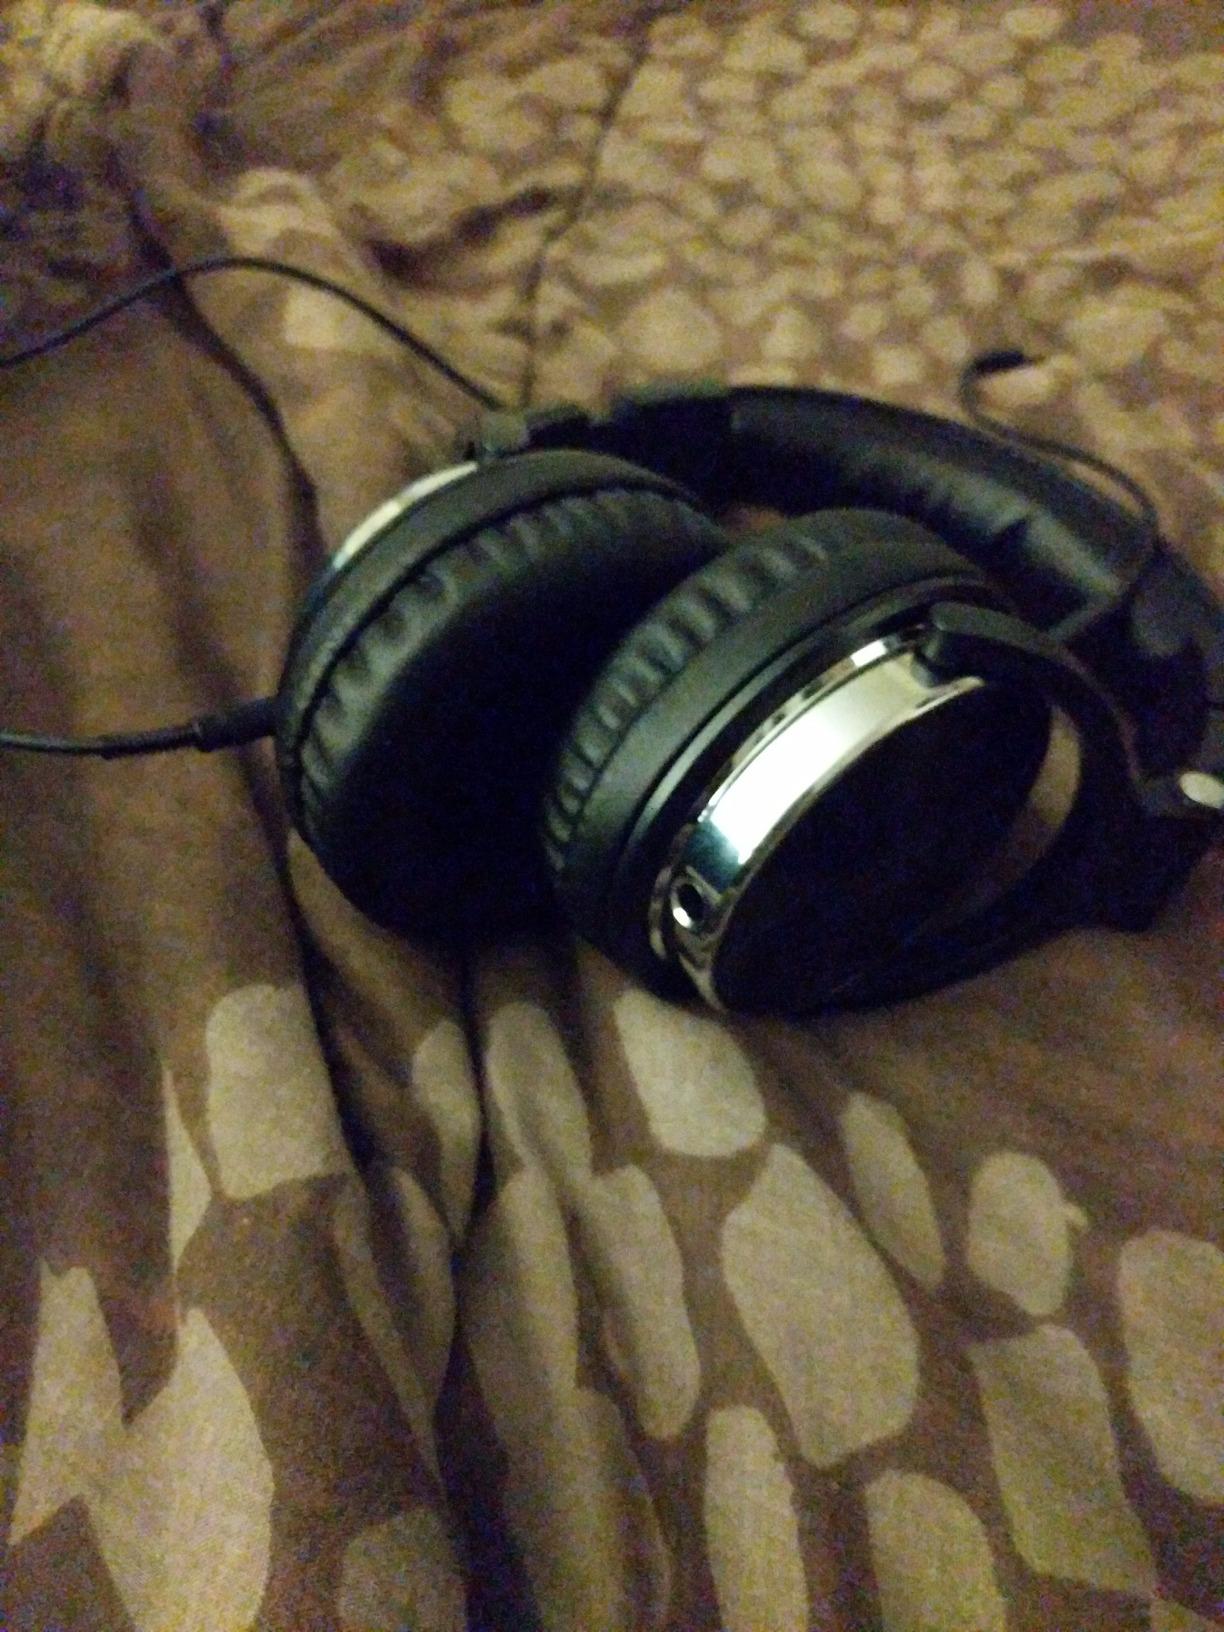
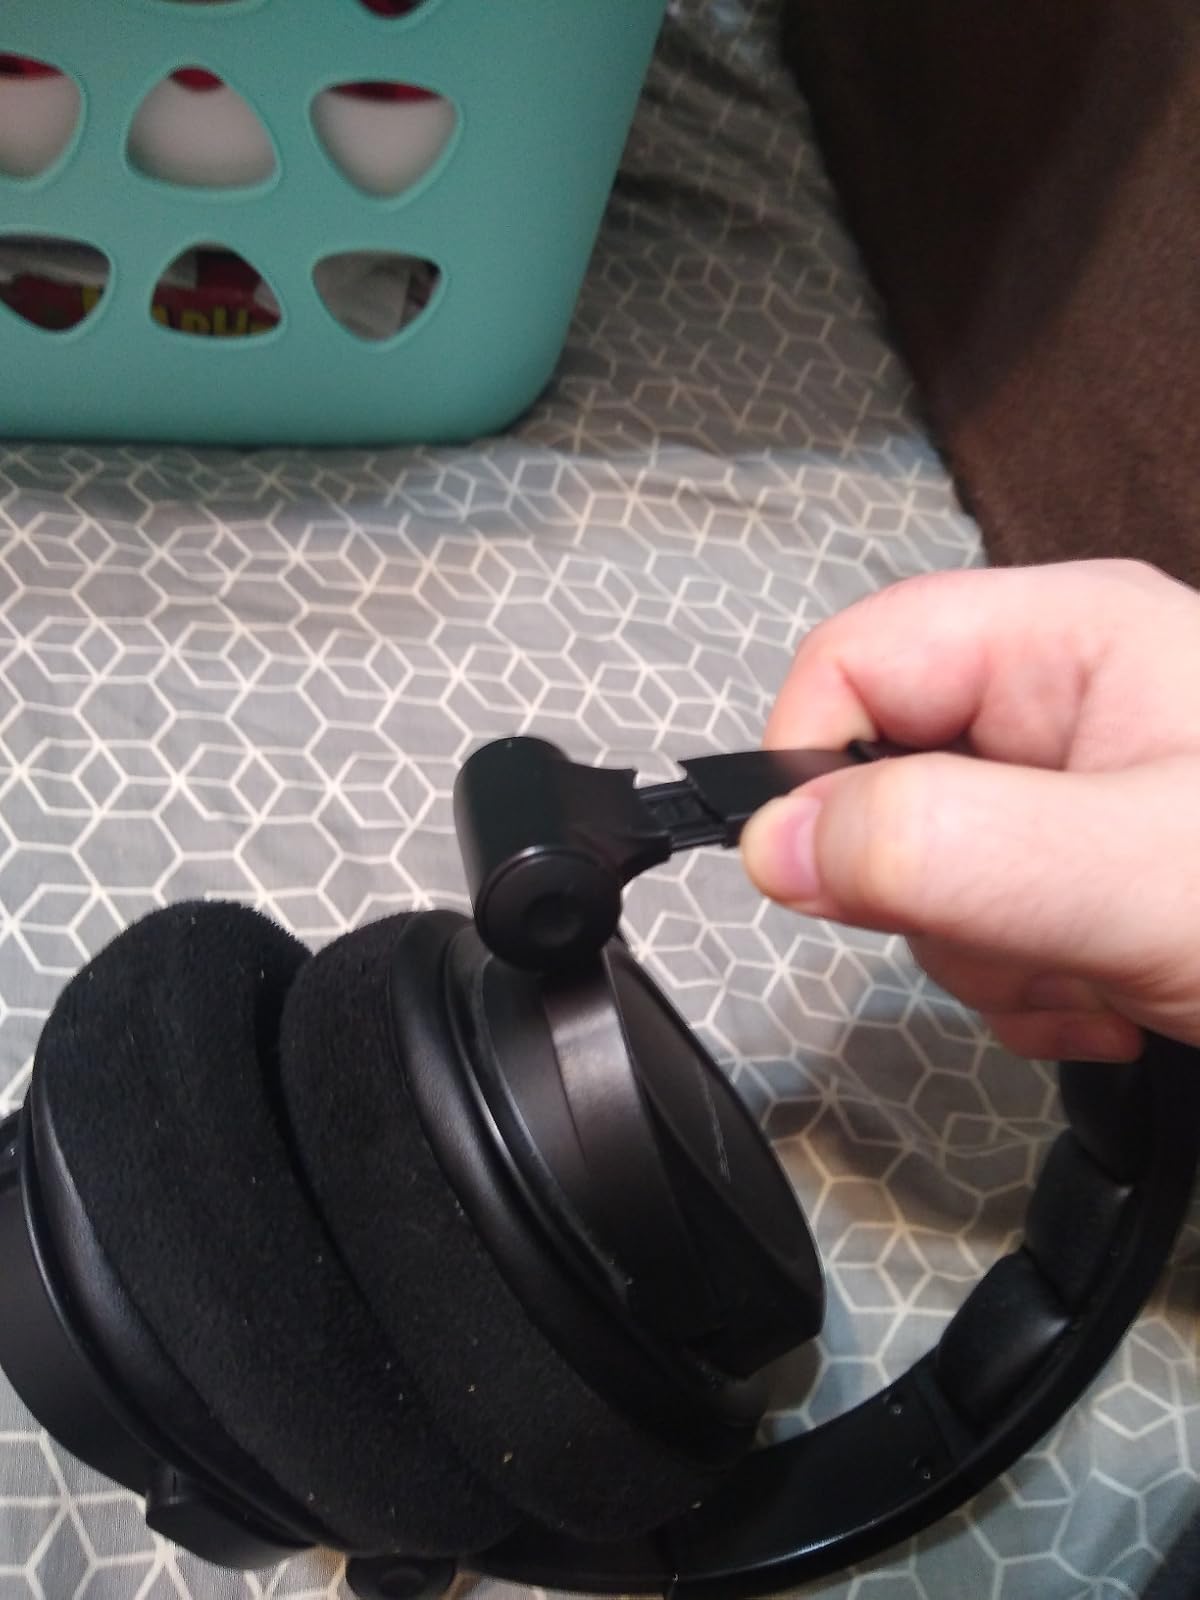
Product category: headphones
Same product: no